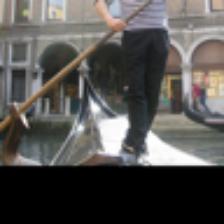
Label: NonHuman